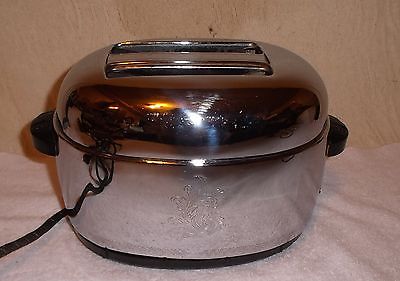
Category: toaster